Simona Caparrini

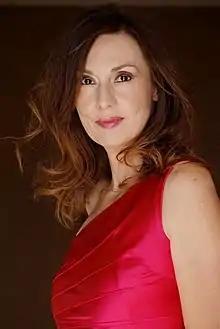

Simona Caparrini (born 5 January 1972) is an Italian actress. She is known for: "To Rome with Love", directed by Woody Allen, where she plays Aunt Joan, the uptight member of Roman high society; "Romeo & Juliet", directed by Carlo Carlei; and the Warner Bros. production "The Man from U.N.C.L.E.", directed by Guy Ritchie.